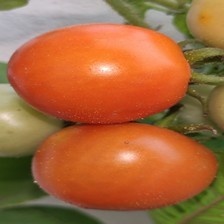
Label: tomato